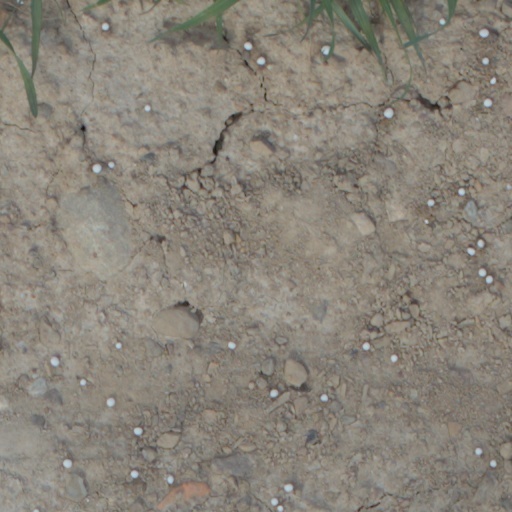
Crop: wheat